The Young and the Guilty

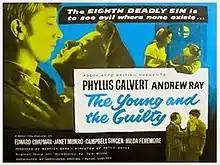
Original British quad poster

The Young and the Guilty is a 1958 British drama film directed by Peter Cotes and starring Phyllis Calvert, Andrew Ray and Edward Chapman. It was written by Ted Willis.